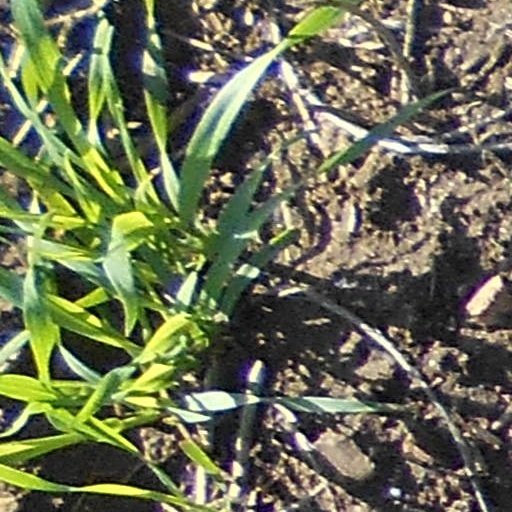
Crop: wheat